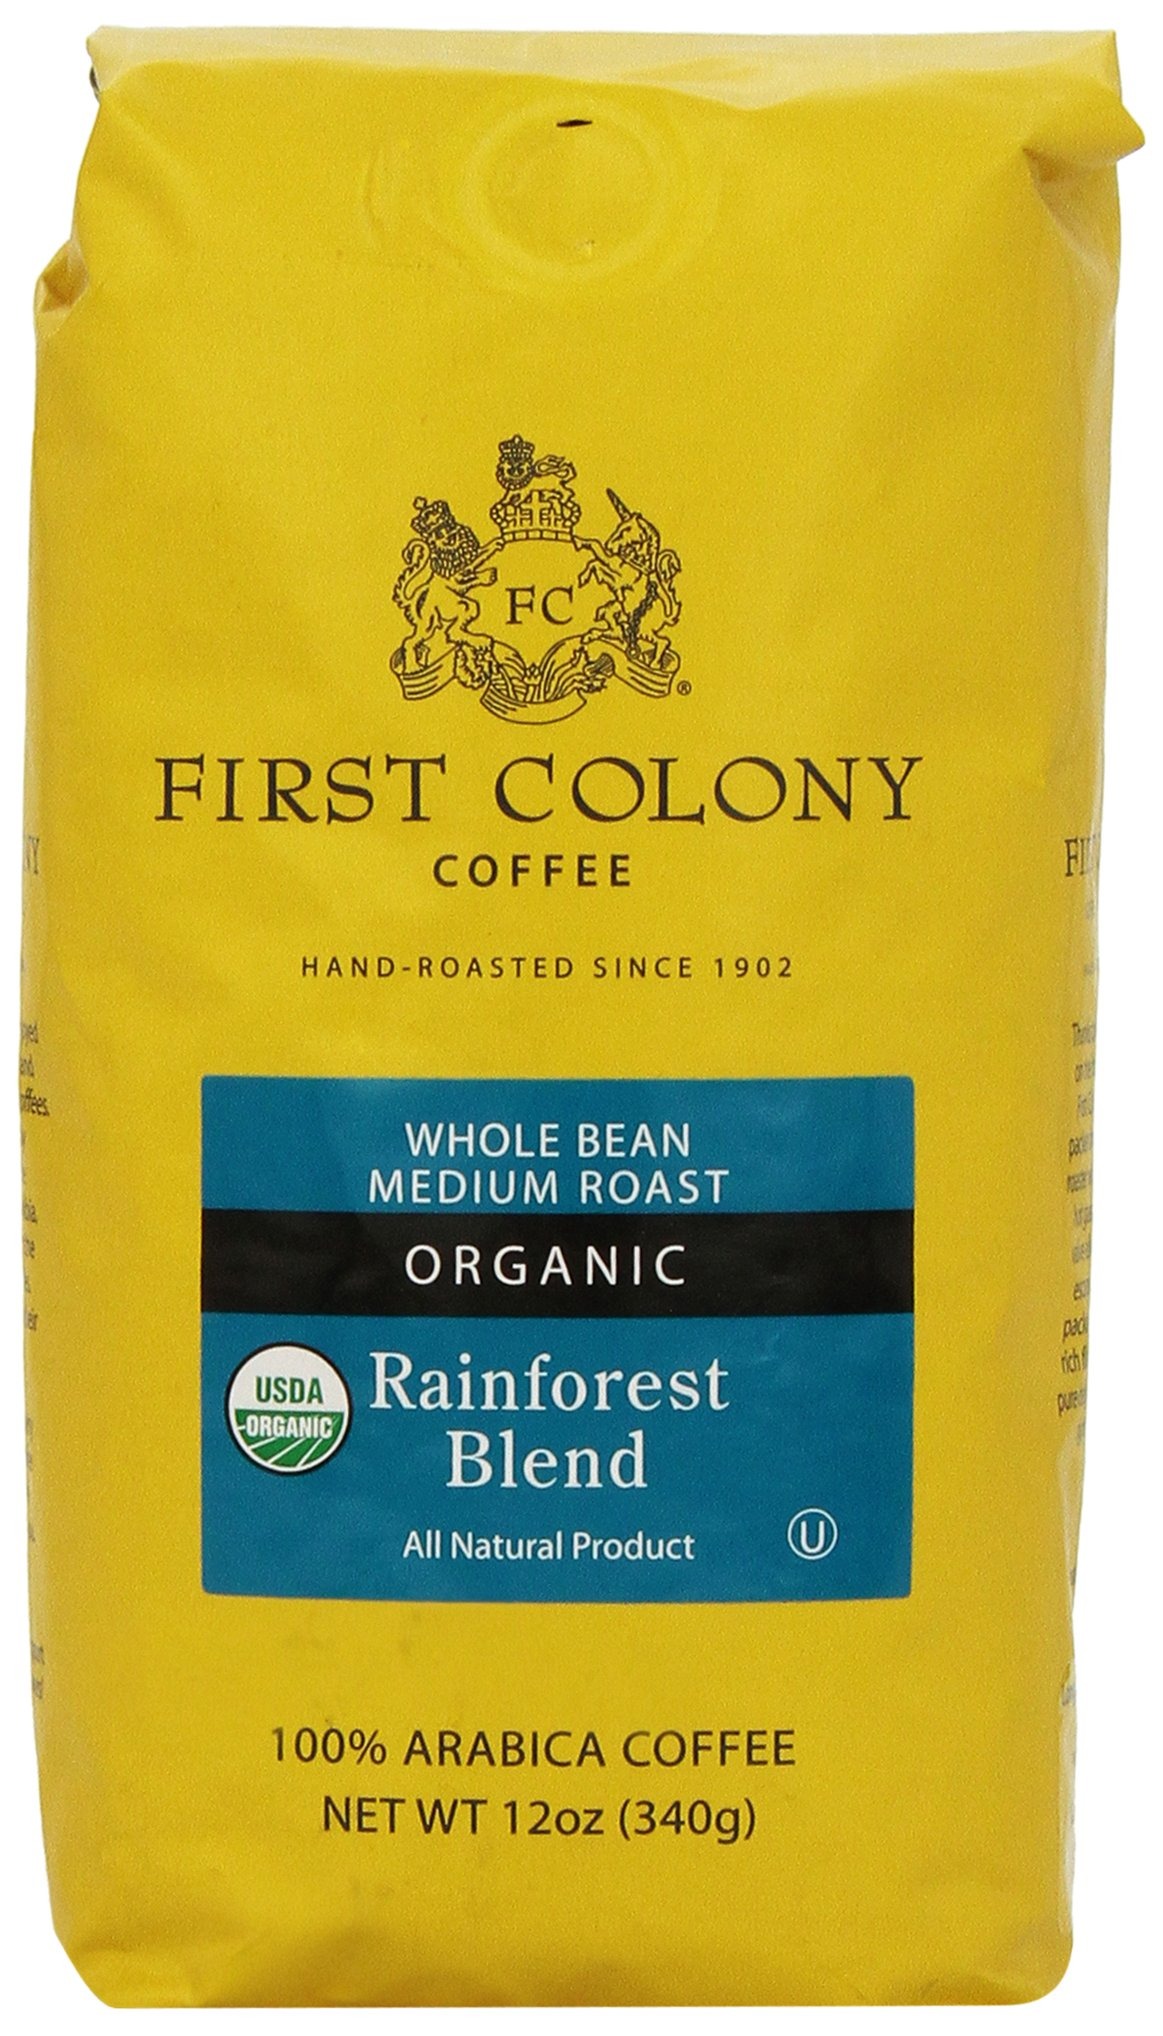
Item Name: First Colony Organic Whole Bean Coffee, Rainforest Blend, 12-Ounce
Bullet Point 1: Specialty: Organic
Bullet Point 2: Package Dimensions: 7.62 L X 18.034 H X 9.652 W (Centimeters)
Value: 12.0
Unit: ounce

Price: 38.99